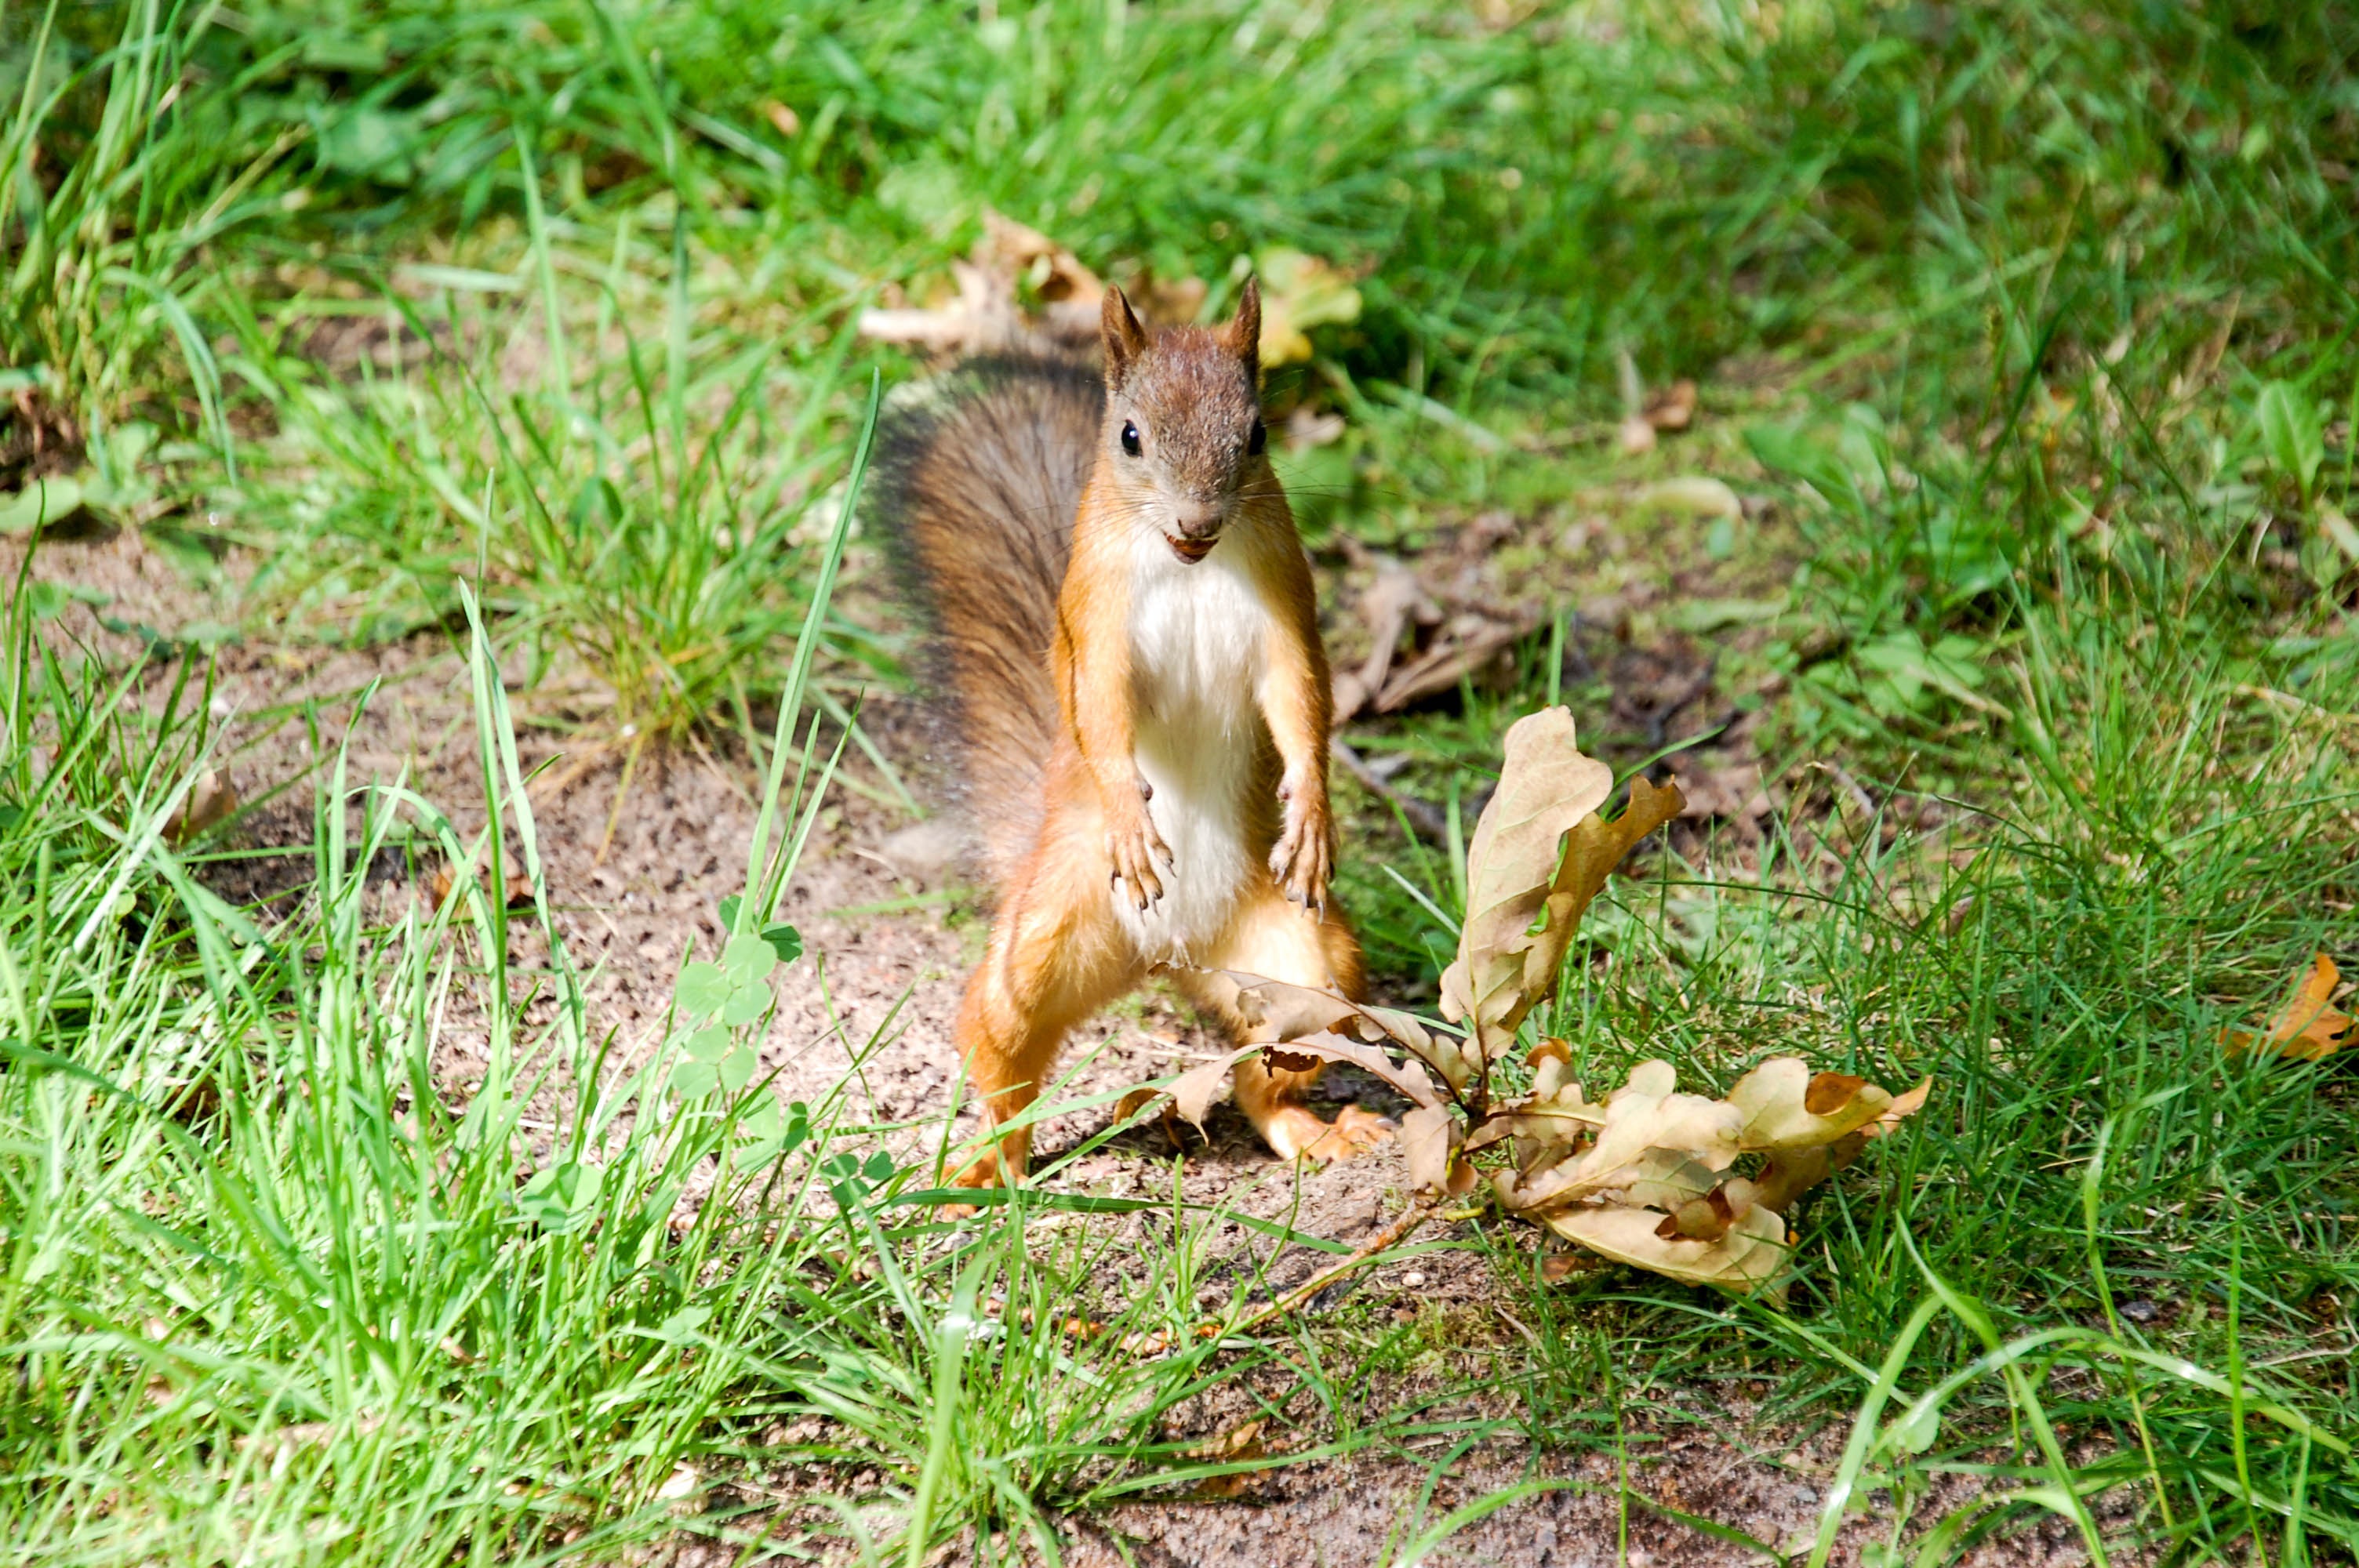
nature, forest, grass, meadow, prairie, animal, wildlife, park, mammal, squirrel, rodent, fauna, rodents, fun, animals, vertebrate, chipmunk, habitat, animal world, city park, protein, forest nature, forest life, animal planet, animal themes, squirrel on a stump, squirrels in the woods, funny picture, forest squirrel, squirrel with a nut, red squirrel, fox squirrel, cautious small mammals, mammals of the planet, protein spring